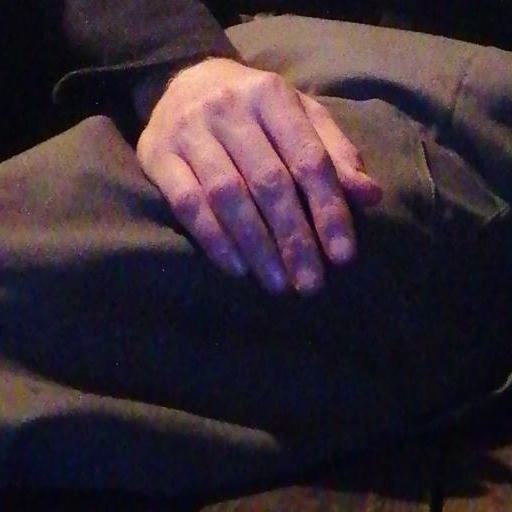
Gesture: no_gesture